The Incredible Hulks

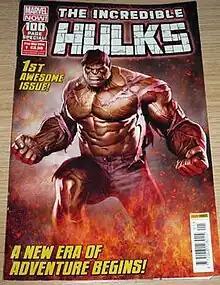
"The Incredible Hulks" volume 2 #1, cover dated 21 May 2014

The Incredible Hulks was a monthly comic book series published in the United Kingdom by Panini Comics as part of their Marvel 'Collectors' Edition' line, featuring reprints of Marvel Comics from the United States. It began publication in April 2012, replacing Panini's defunct "Fantastic Four Adventures" series. The first volume ended in April 2014 after 27 issues, with a second volume beginning the following month. Volume 3 began in August 2016. The series was replaced in 2017.